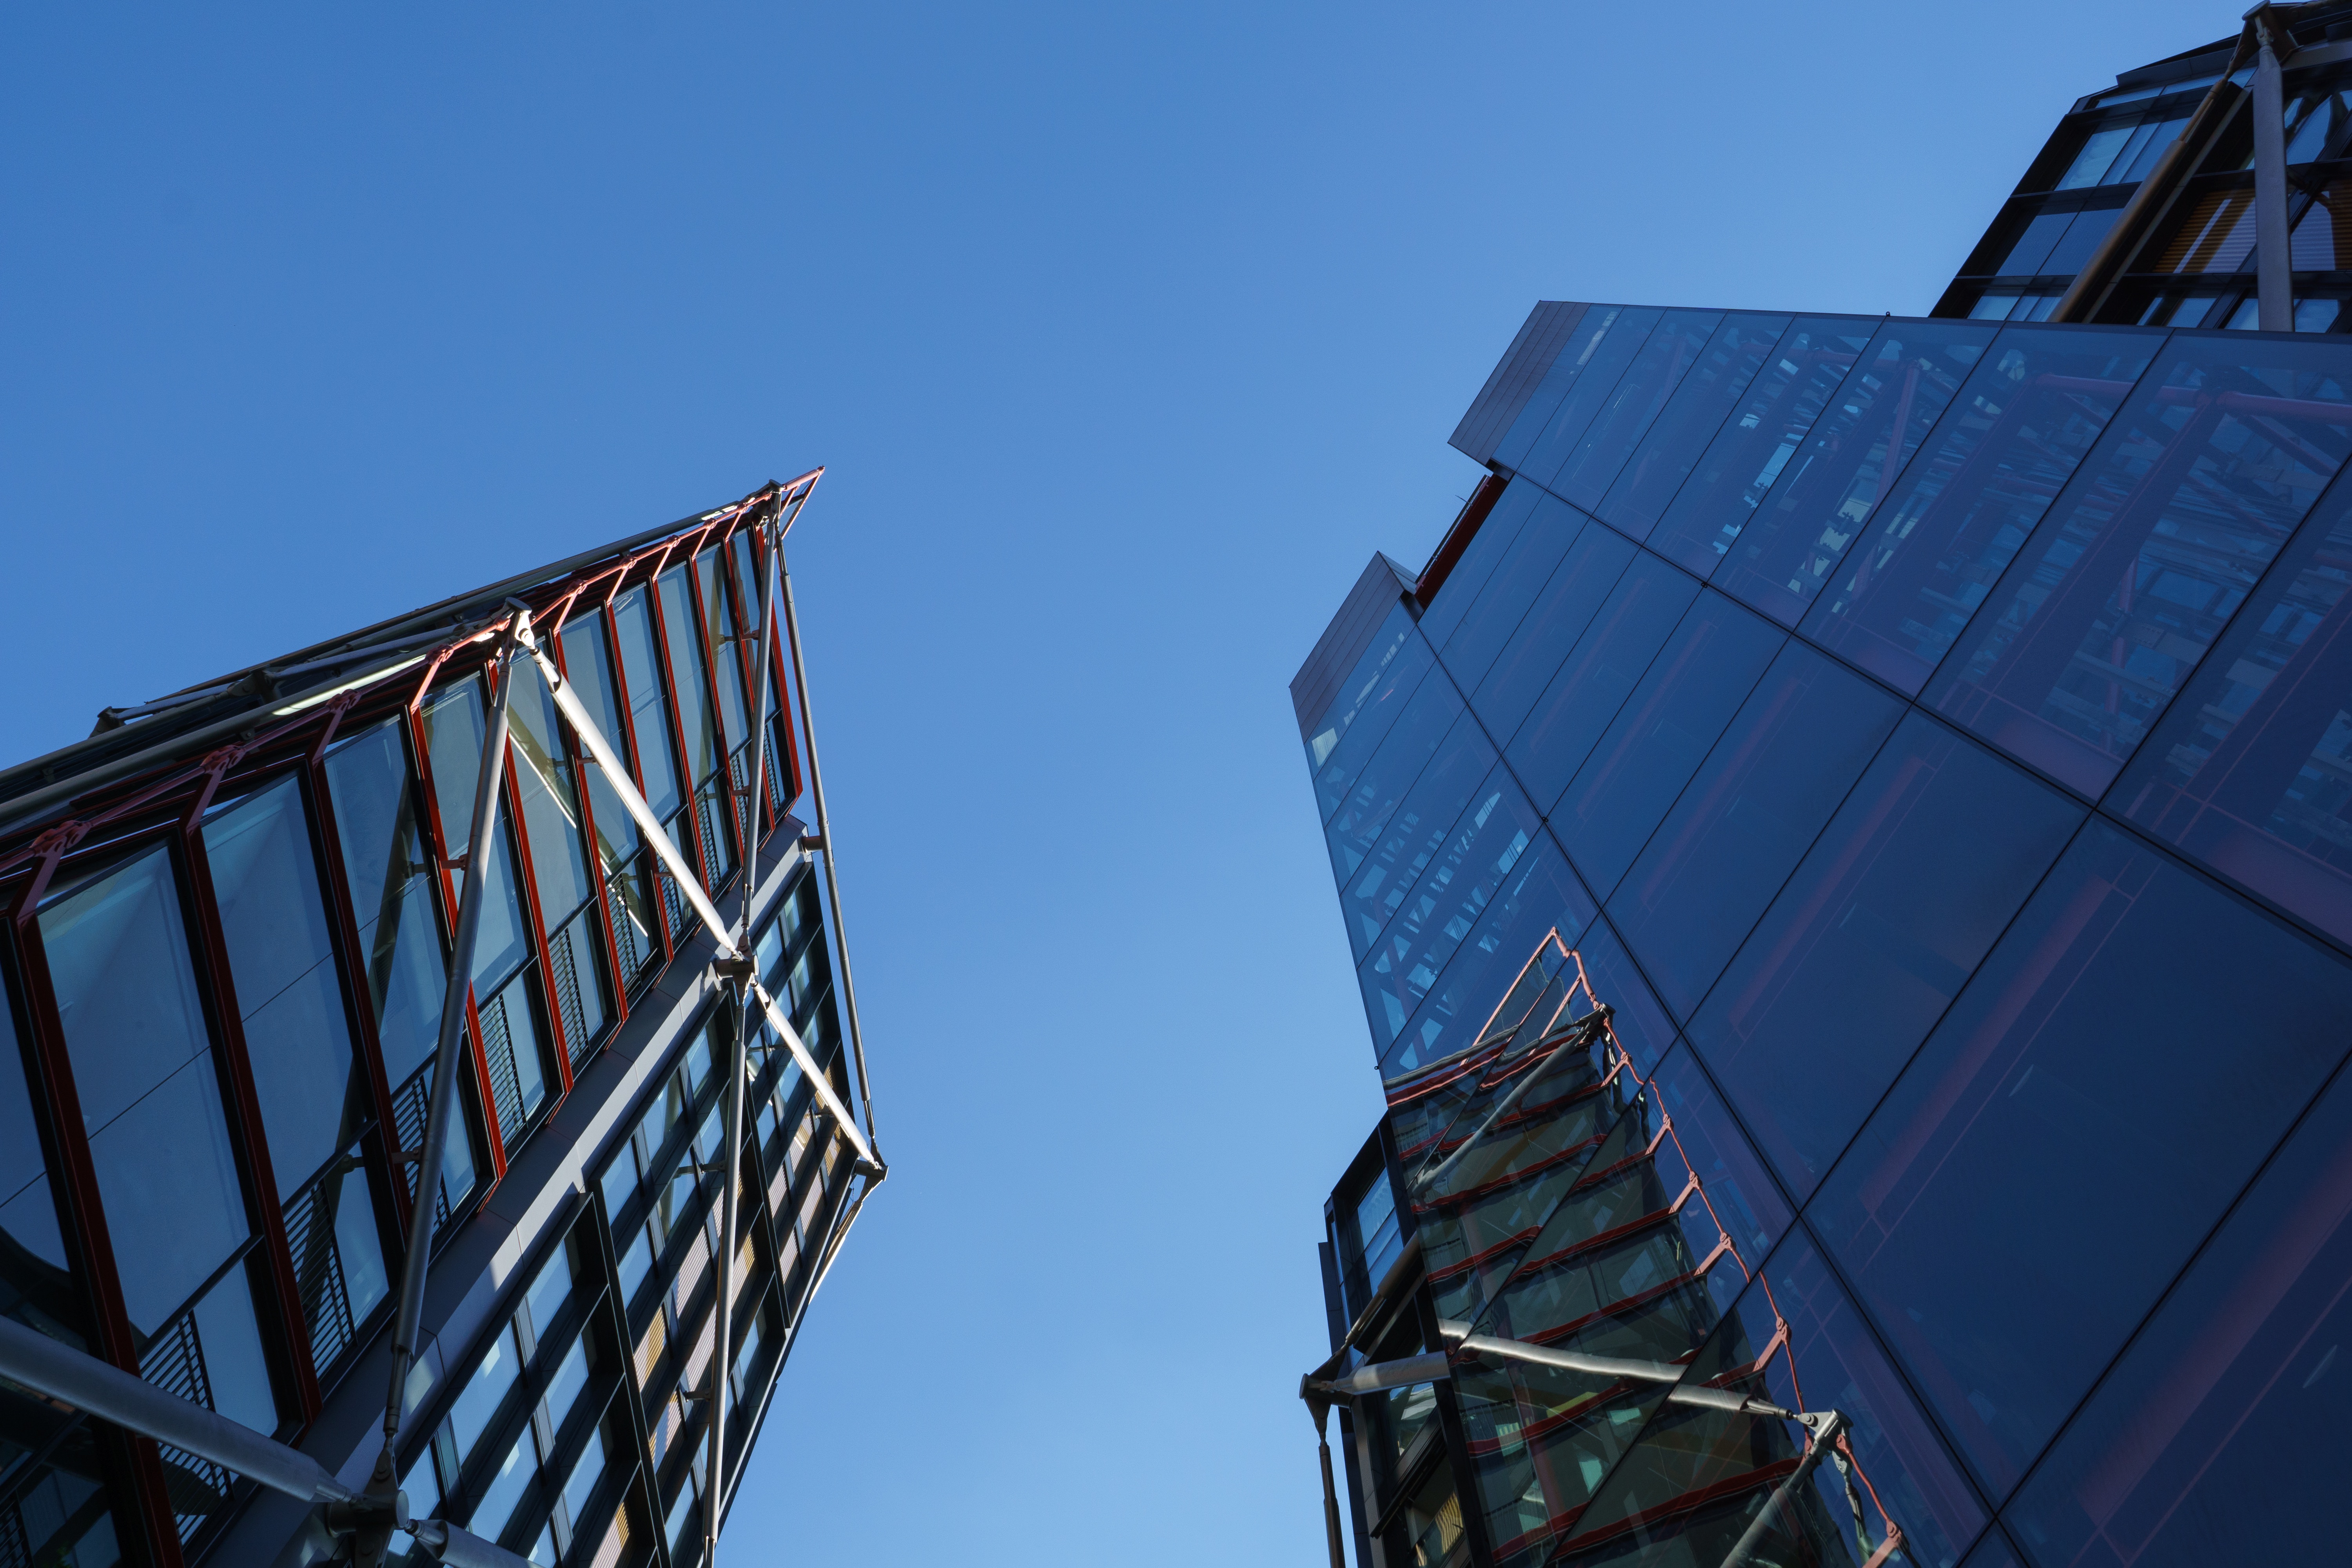
architecture, sky, sunlight, skyscraper, reflection, facade, blue, industry, tower block, urban area